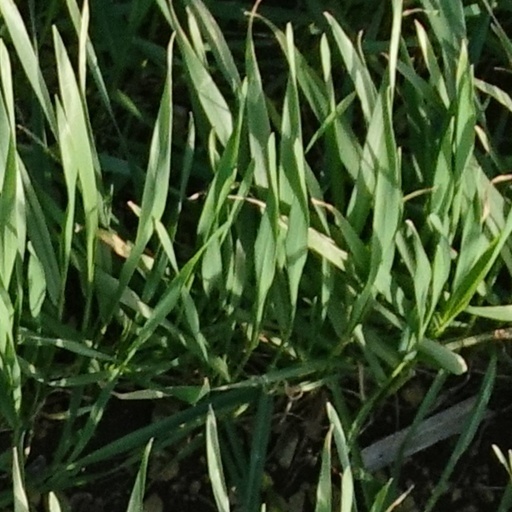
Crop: wheat